8 and 9 Bentinck Street

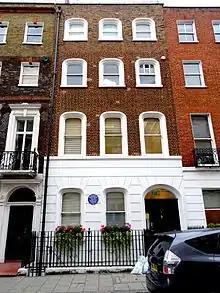
9 Bentinck Street, Marylebone, former home of James Smithson, founder of the Smithsonian Institution.

8 and 9 Bentinck Street are adjacent grade II listed terraced houses in Bentinck Street, in the City of Westminster, London. Number 8 was completed around 1780, and number 9 in 1780–90. A blue plaque notes the fact that James Smithson, founder of the Smithsonian Institution, once lived at number 9.